History of Italian Americans

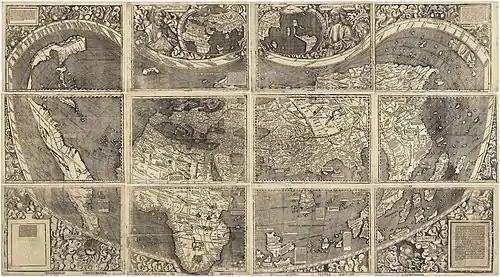
World map of Waldseemüller (Germany, 1507), which first used the name America (in the lower-left section, over South America). The name America derives from the Italian explorer Amerigo Vespucci.

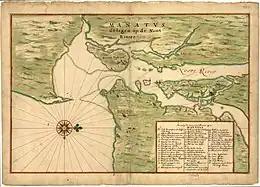
Dutch map ( 1639) showing New Amsterdam, what would eventually become New York City, the destination of Pietro Cesare Alberti, commonly regarded as the first Italian American

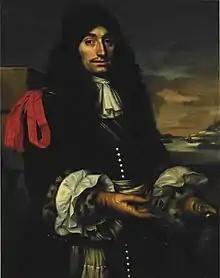
Enrico Tonti, who founded the first European settlement in Illinois in 1679, and in Arkansas in 1683, making him "The Father of Arkansas". He co-founded New Orleans

The first Italian to be registered as residing in the area corresponding to the current United States was Pietro Cesare Alberti, commonly regarded as the first Italian American. Alberti was a Venetian seaman who, in 1635, settled in the Dutch colony of New Amsterdam, which would eventually become New York City.